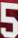
Number: 5